Reims

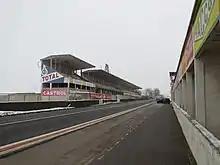
Reims-Gueux circuit

The Museum of the Surrender is the building in which on 7 May 1945, General Eisenhower and the Allies received the unconditional surrender of the German Wehrmacht.